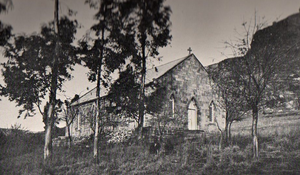
Photo du temple de Léribé.
François Coillard est un missionnaire protestant envoyé par la Société des missions évangéliques de Paris au Basutoland en renfort d'une première équipe installée depuis 1830. Il est surtout connu comme fondateur de la « mission au Zambèze » au Barotseland, région située aujourd'hui en Zambie.
Le Lesotho est un État d'Afrique australe, montagneux et sans accès à la mer, entièrement enclavé dans le territoire de l'Afrique du Sud, dont il est économiquement dépendant. Ancien protectorat britannique, le pays a accédé à l'indépendance en 1966. C'est aujourd'hui une monarchie constitutionnelle dont le souverain est Letsie III. Sa capitale et seule grande ville est Maseru. Le Lesotho compte environ deux millions d'habitants. Les Sothos — qui ont donné leur nom au pays — y sont majoritaires. La plupart sont chrétiens. Les deux langues officielles sont l'anglais et le sotho du Sud.